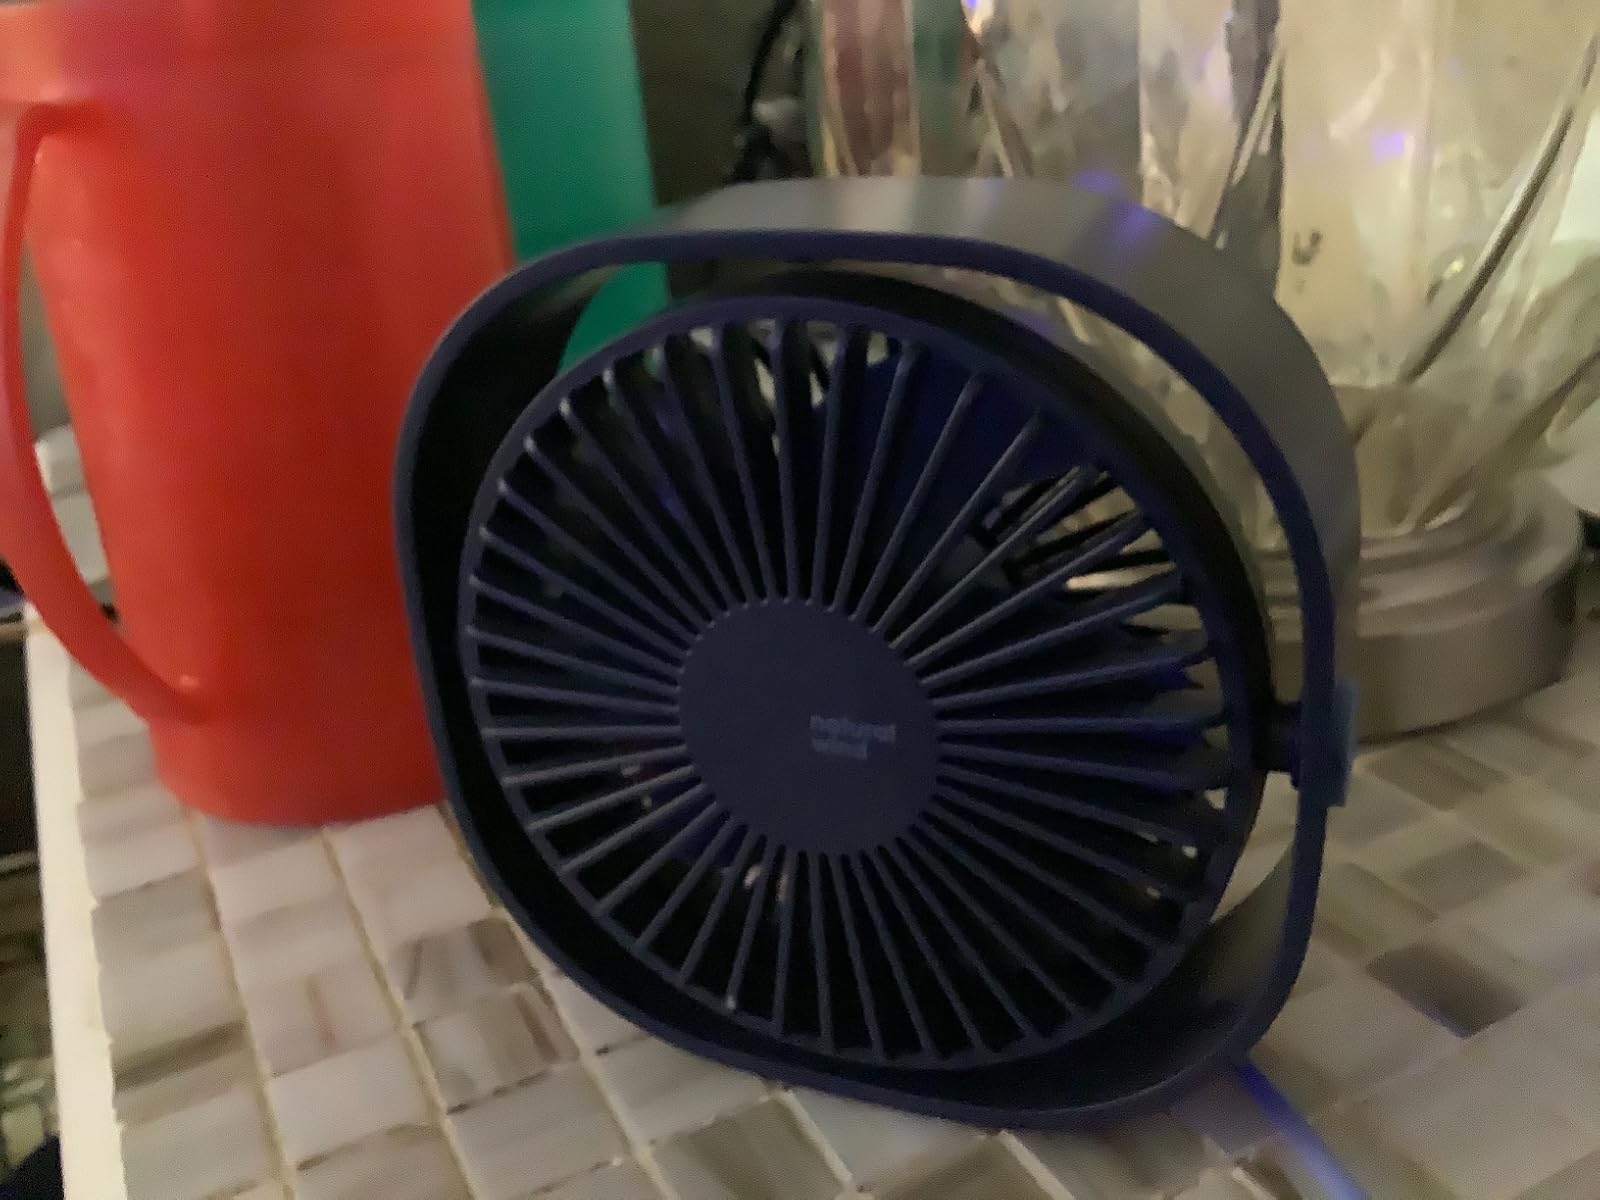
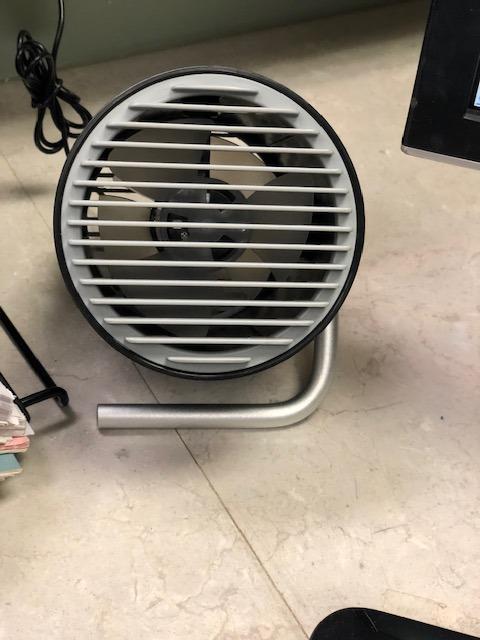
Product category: fan
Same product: no